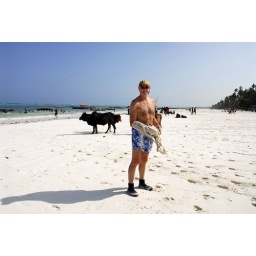
Matemwe beach, near Matemwe Beach bungalows with the fish market in the background